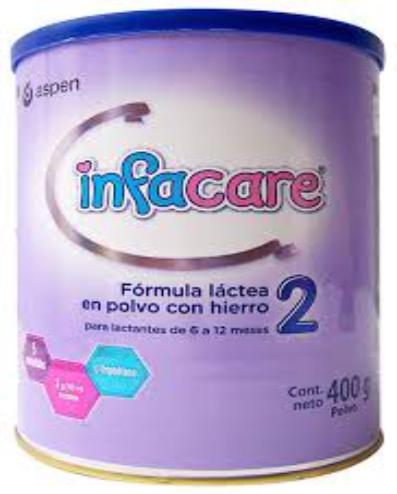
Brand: Infacare
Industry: Food